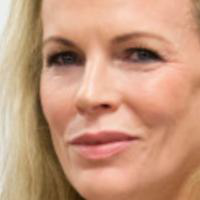
Age group: age 56-65